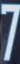
Number: 7